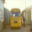
Label: bus